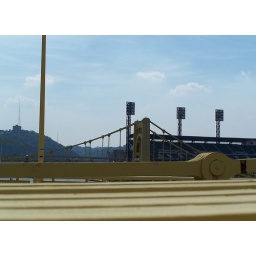
riding bike over bridge to PNC park.